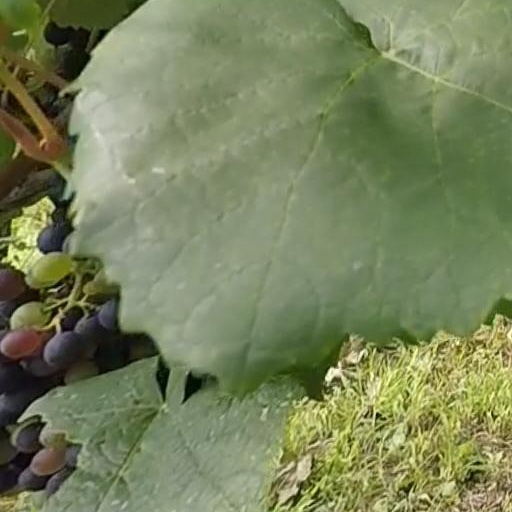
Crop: grape